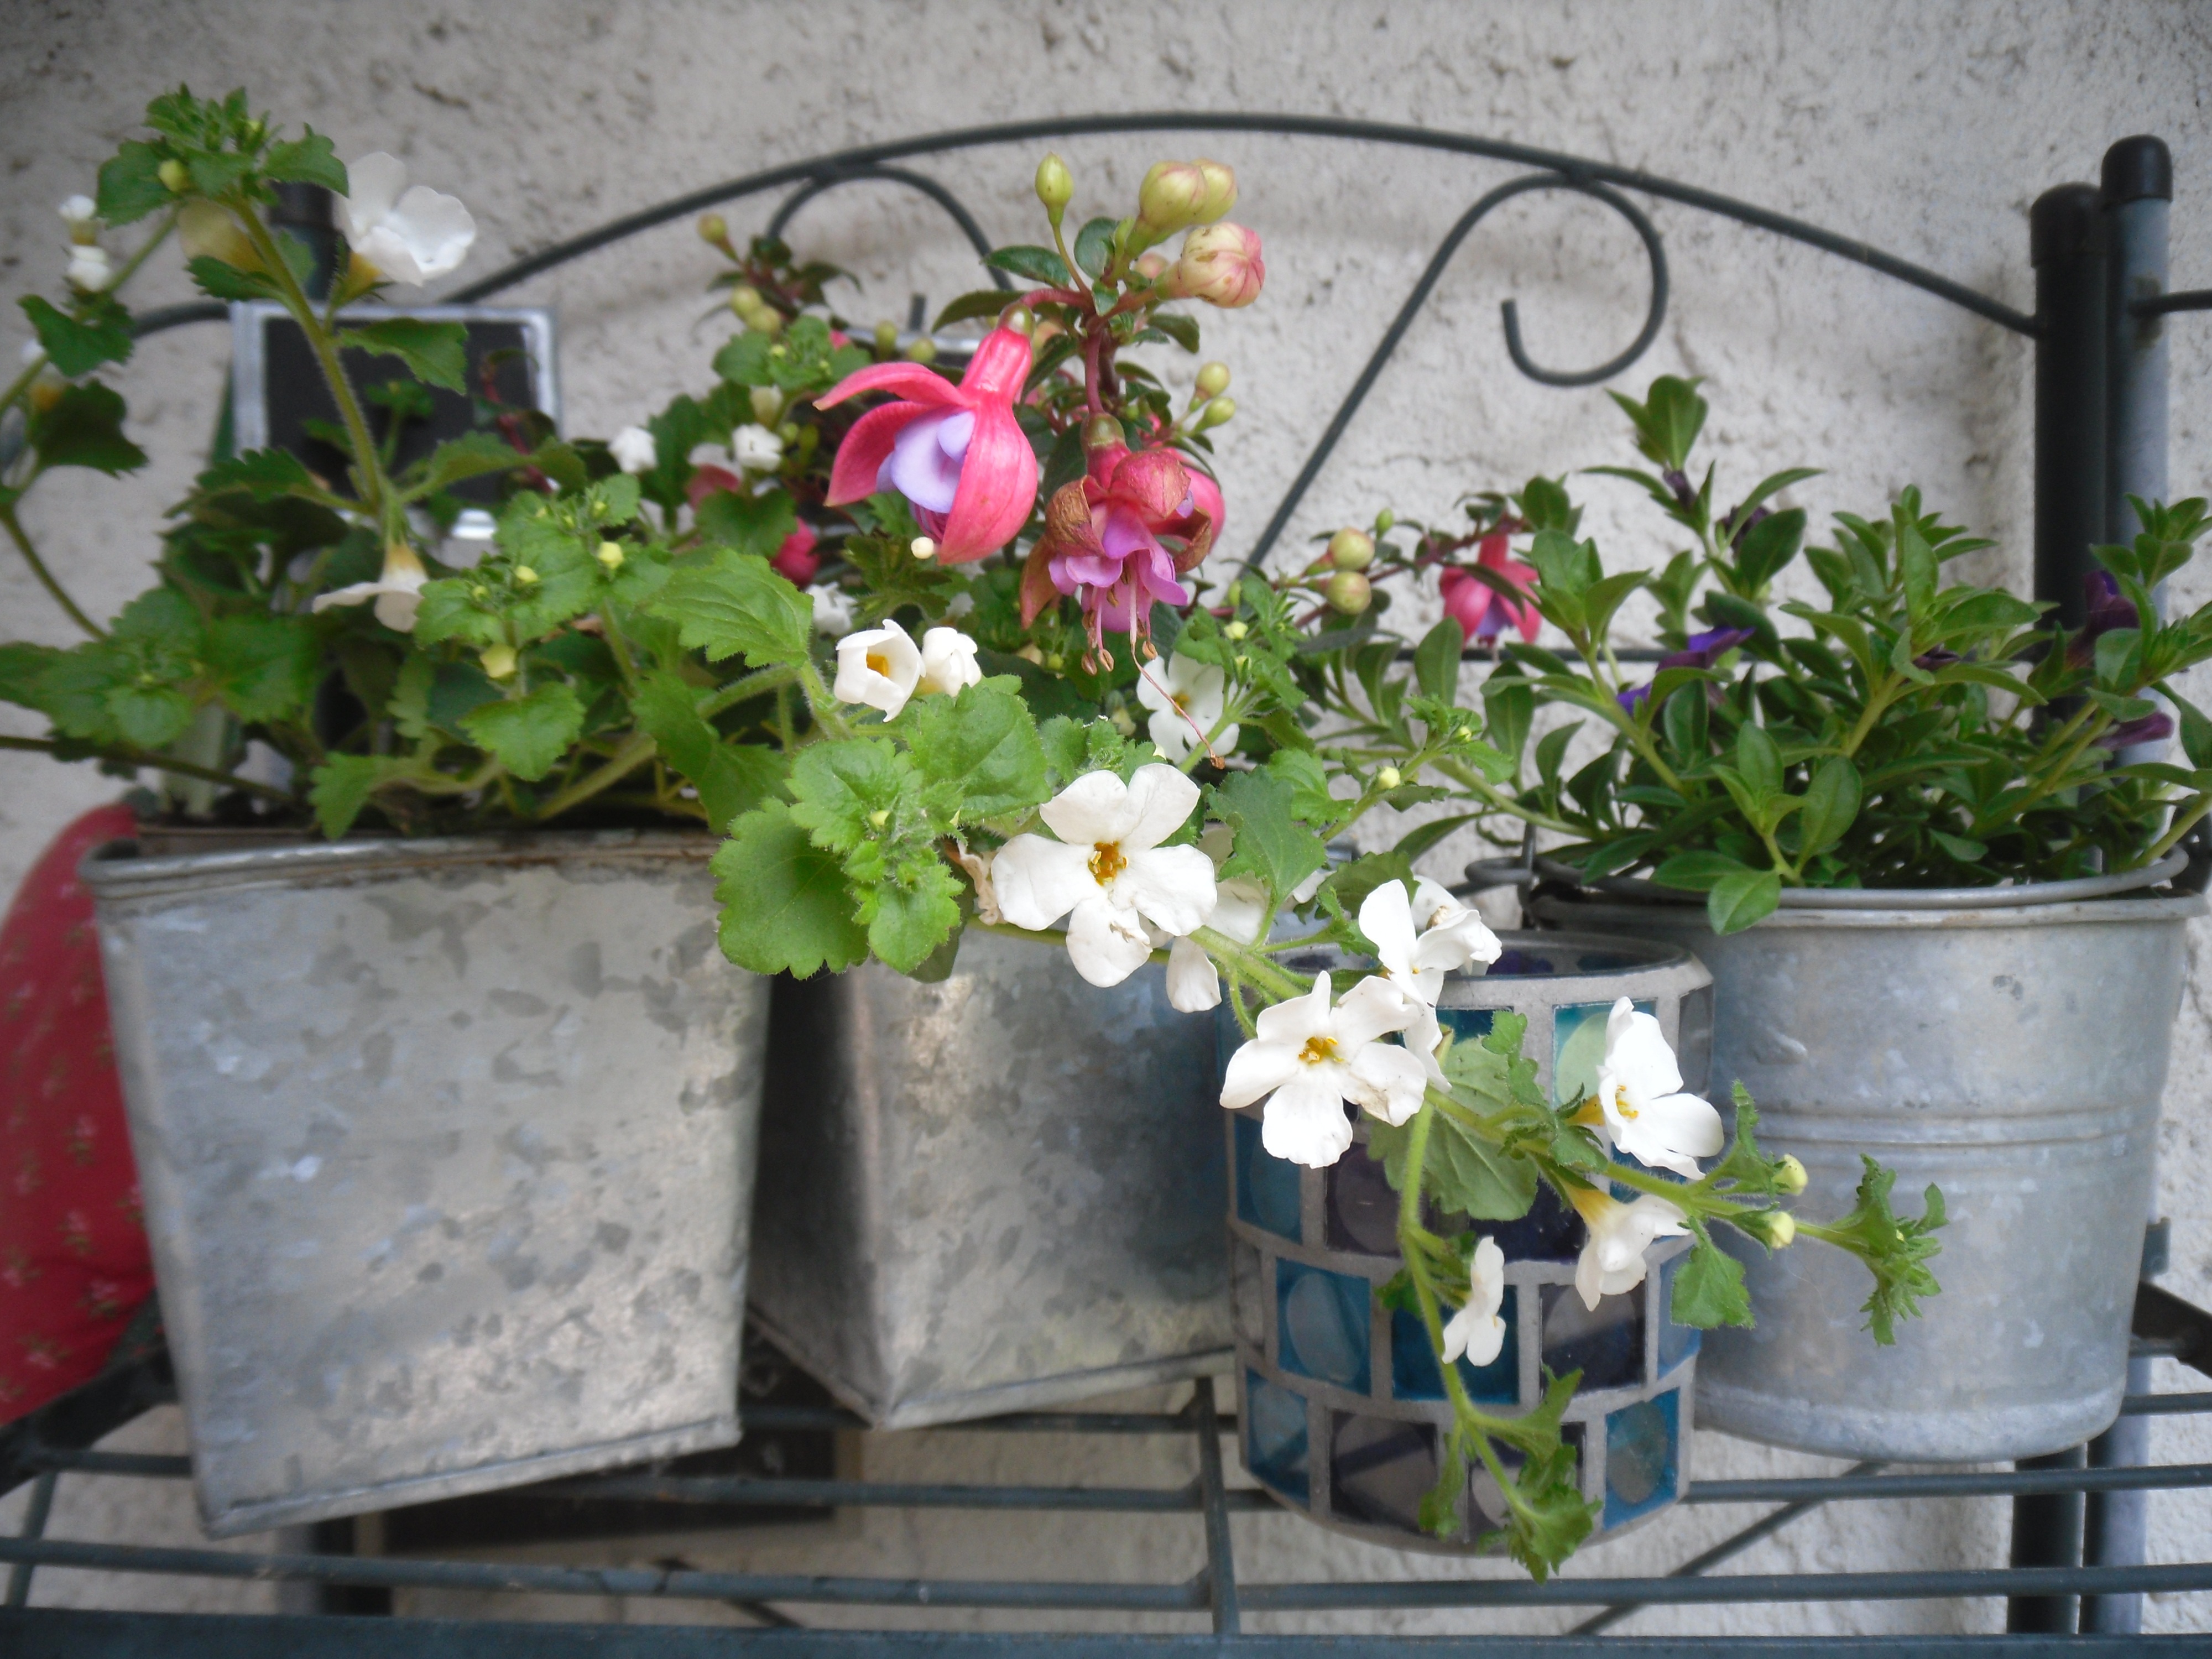
plant, flower, spring, garden, flowers, plantation, flowerpot, floristry, flowering plant, flower bouquet, floral design, man made object, land plant, flower arranging